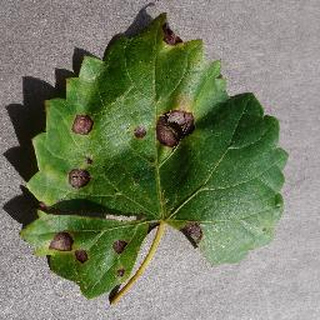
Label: grape_black_rot